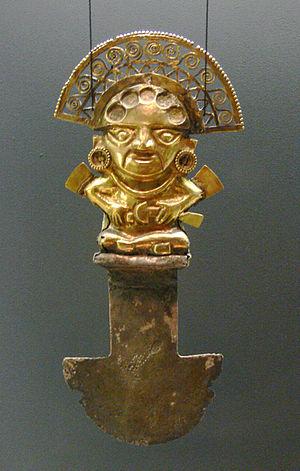
La métallurgie dans l'Amérique précolombienne désigne l'extraction et la purification de métaux, la création d'alliages métalliques et la fabrication d'outils en métal en Amérique avant le premier voyage de Christophe Colomb en 1492.